Variability hypothesis

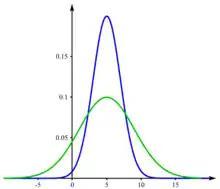
Two distribution curves with identical means but different variabilities. The curve with the greater variability (green) yields higher values in both the lowest and highest ends of the range.

The variability hypothesis, also known as the greater male variability hypothesis, is the hypothesis that human males generally display greater variability in traits than human females do.